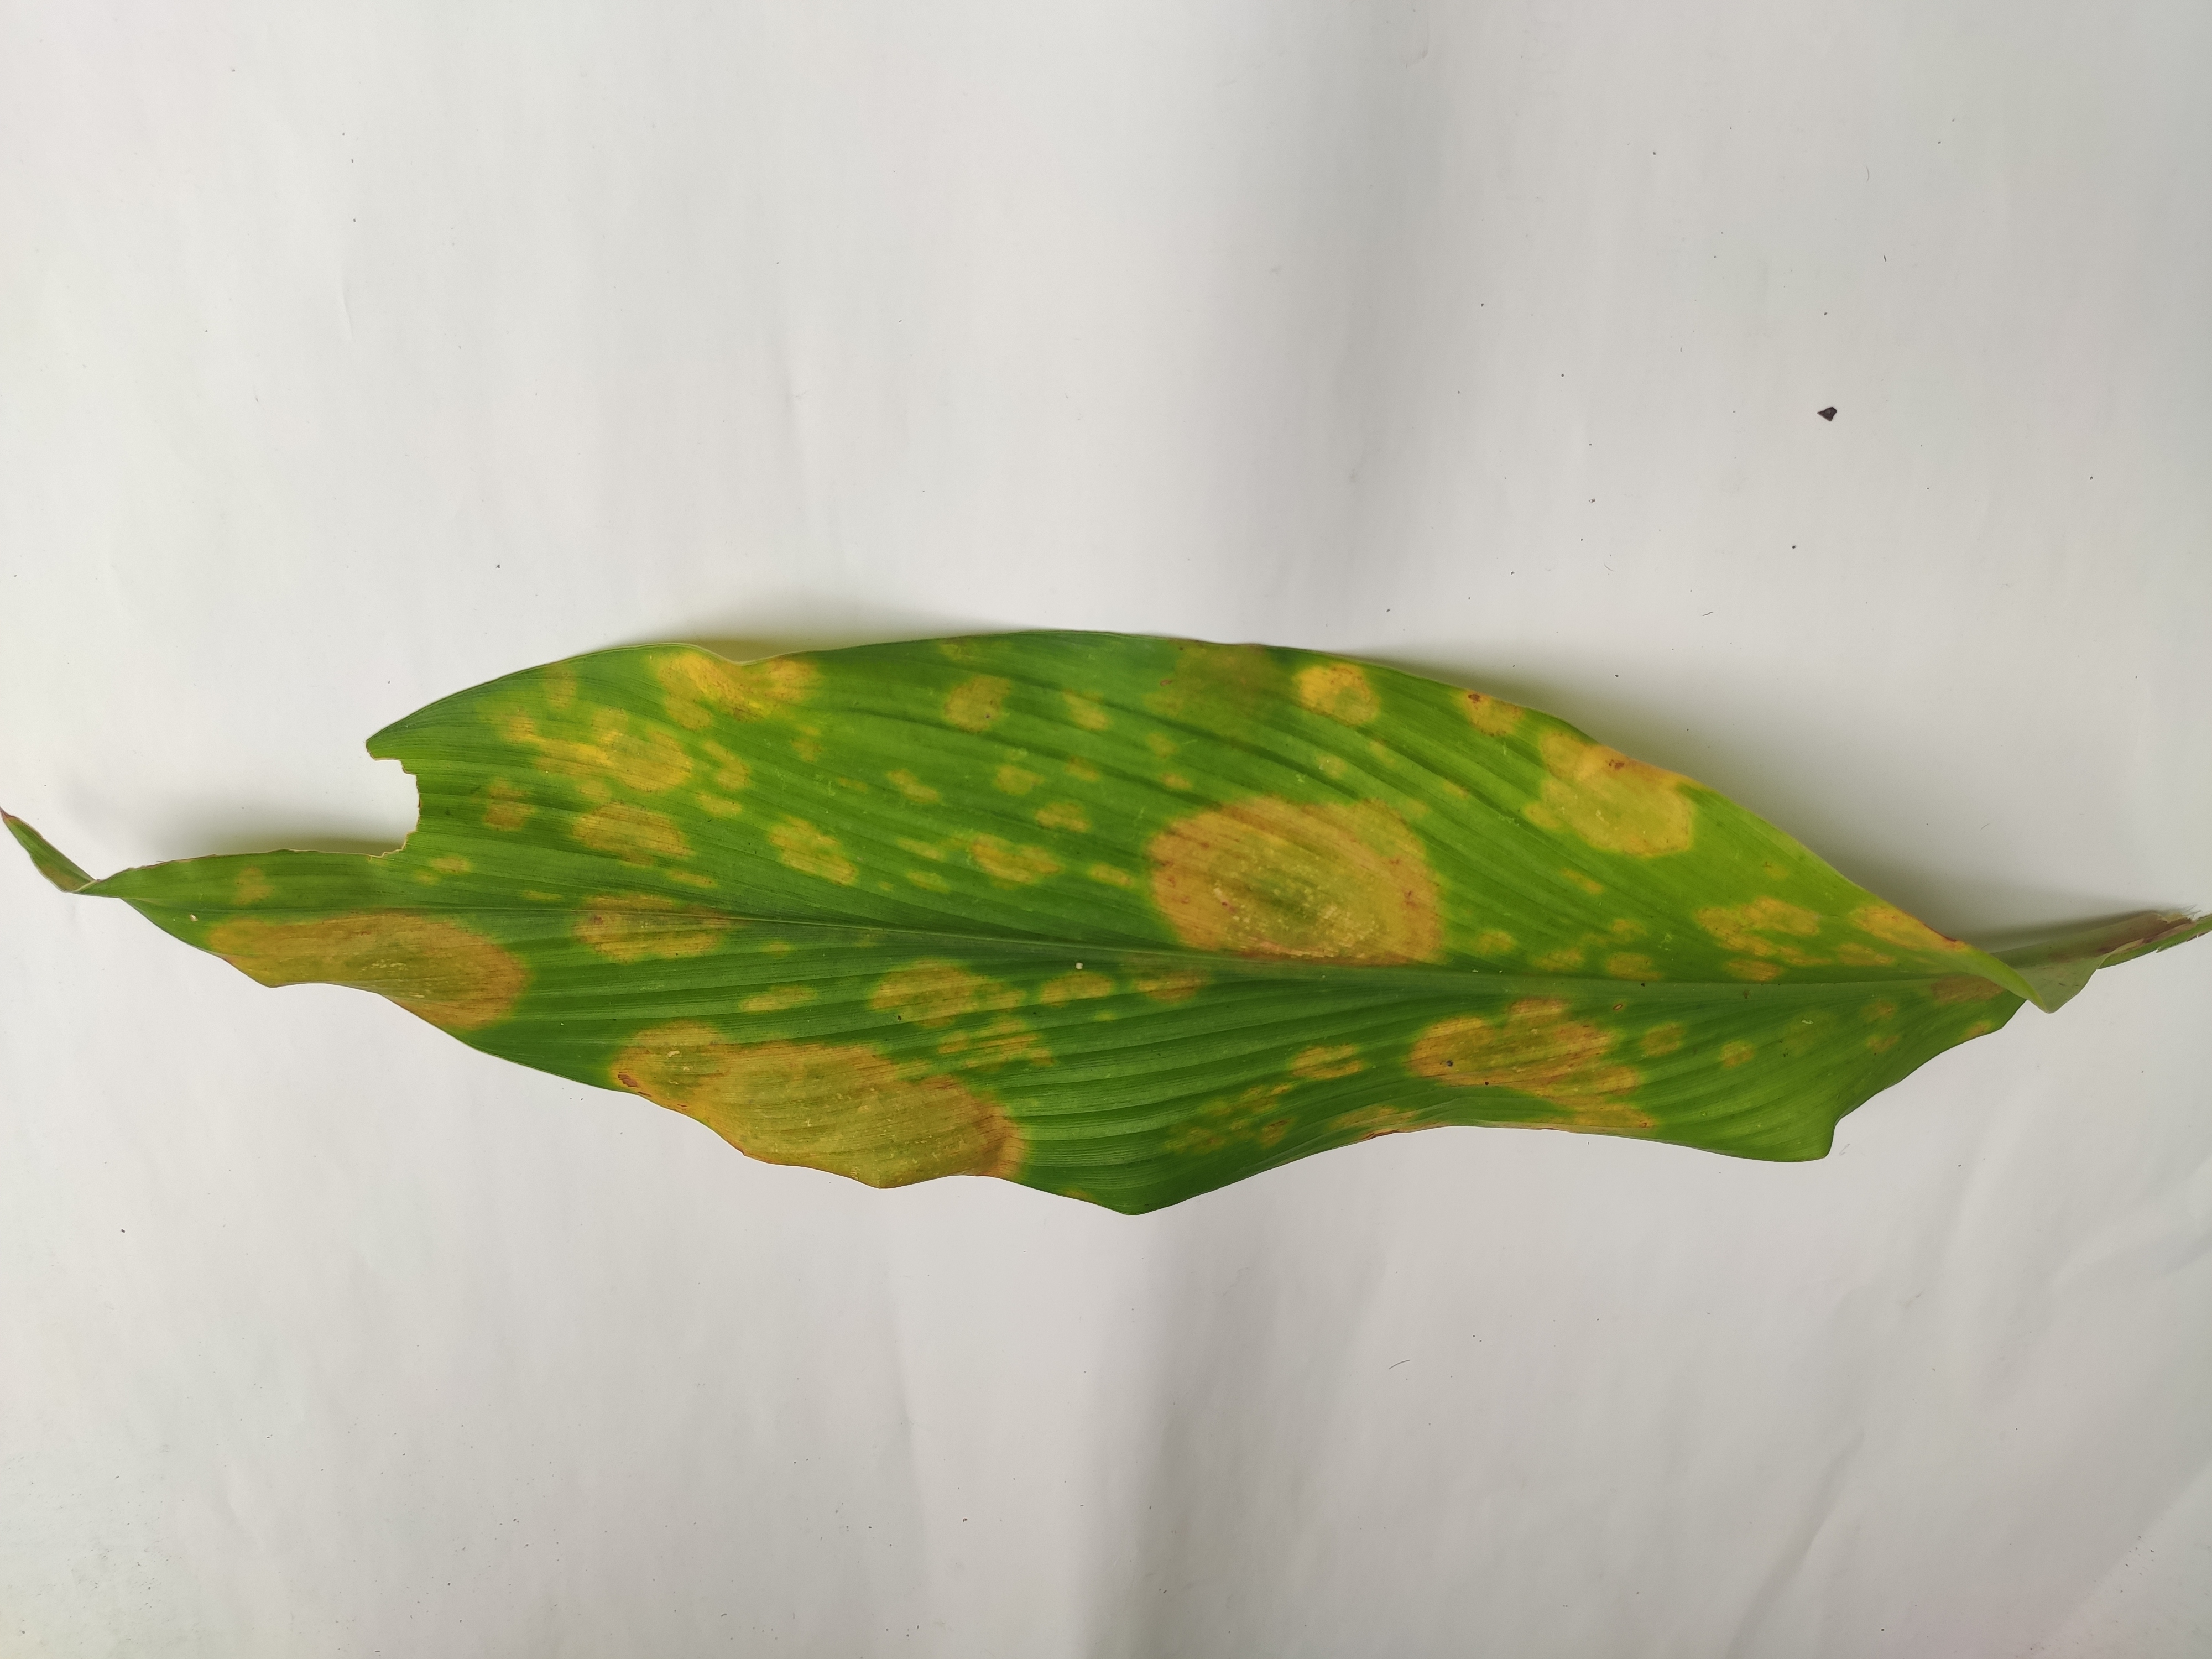
Label: Leaf_Spot